Ghost Fleet (novel)

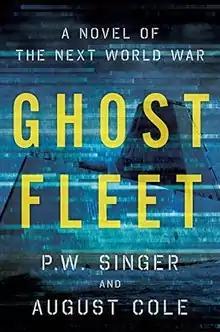
First edition

Ghost Fleet: A Novel of the Next World War is a 2015 techno-thriller by P. W. Singer and August Cole. Set in the near future, the book portrays a scenario in which a post-communist China, assisted by Russia, launches a technologically sophisticated attack against the United States in the Pacific Ocean that leads to the occupation of the Hawaiian Islands.